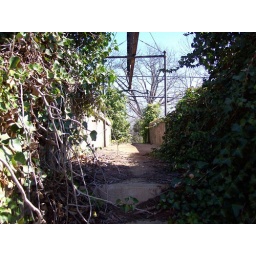
A close up shot of the bridge accross the road at the Stonewall Jackson training school in Concord, NC.